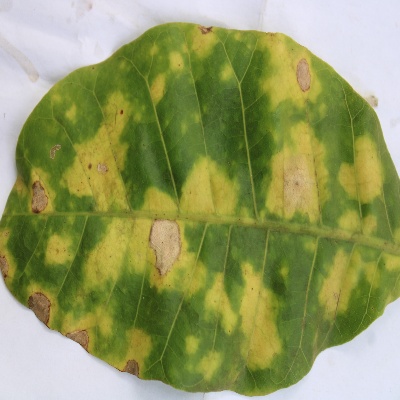
Crop: Cashew
Condition: anthracnose